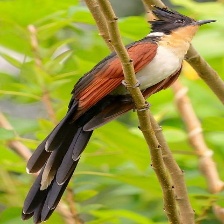
Species: CHESTNUT WINGED CUCKOO
Scientific name:  CLAMATOR COROMANDUS